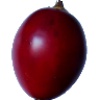
Label: tamarillo